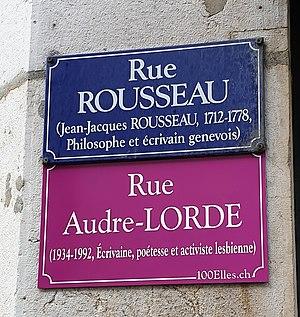
Plaque temporaire de rue apposée dans le cadre du projet 100elles à Genève en 2019
Audre Geraldine Lorde aussi connue sous les pseudonymes de Gamba Adisa ou Rey Domini est une essayiste et poétesse américaine, militante féministe, lesbienne, engagée dans le mouvement des droits civiques en faveur des Afro-Américains. En tant que poétesse, elle est connue pour sa maîtrise technique et son expression émotionnelle, ainsi que pour ses poèmes exprimant la colère et l'outrage envers les discriminations civiles et sociales qu'elle observe tout au long de sa vie. Ses poèmes et sa prose sont centrés sur les questions des droits civiques, le féminisme et l'exploration de l'identité féminine noire. Elle est une des figures littéraires du Black Arts Movement et fut Poète lauréat de New York.